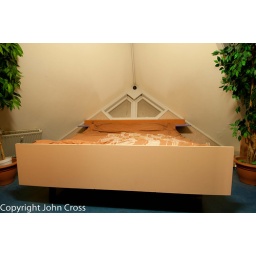
This is a bedroom in one of the cube houses kept as a museum